Montjuïc (Girona)

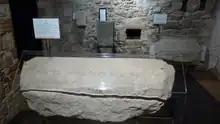
Gravestones originating from the cemetery of Montjuic, Girona, now at the Museum of Jewish History in Girona. The stone in the foreground dates to the 8th or 9th century.

The Jewish community of Girona was flourishing by the 12th century, with one of the most important Kabbalistic schools in Europe. Because Jews could not be buried in Christian cemeteries, the authorities of medieval Girona created a special place for Jewish burials outside the city, but close to the city walls. The Jewish cemetery was on the western slope of Montjuïc, and it existed as property of the Spanish crown. The earliest documentation of the cemetery occurs about the year 1200. From the Jewish Call of Girona, funeral processions would travel to the graveyard along a particular route.